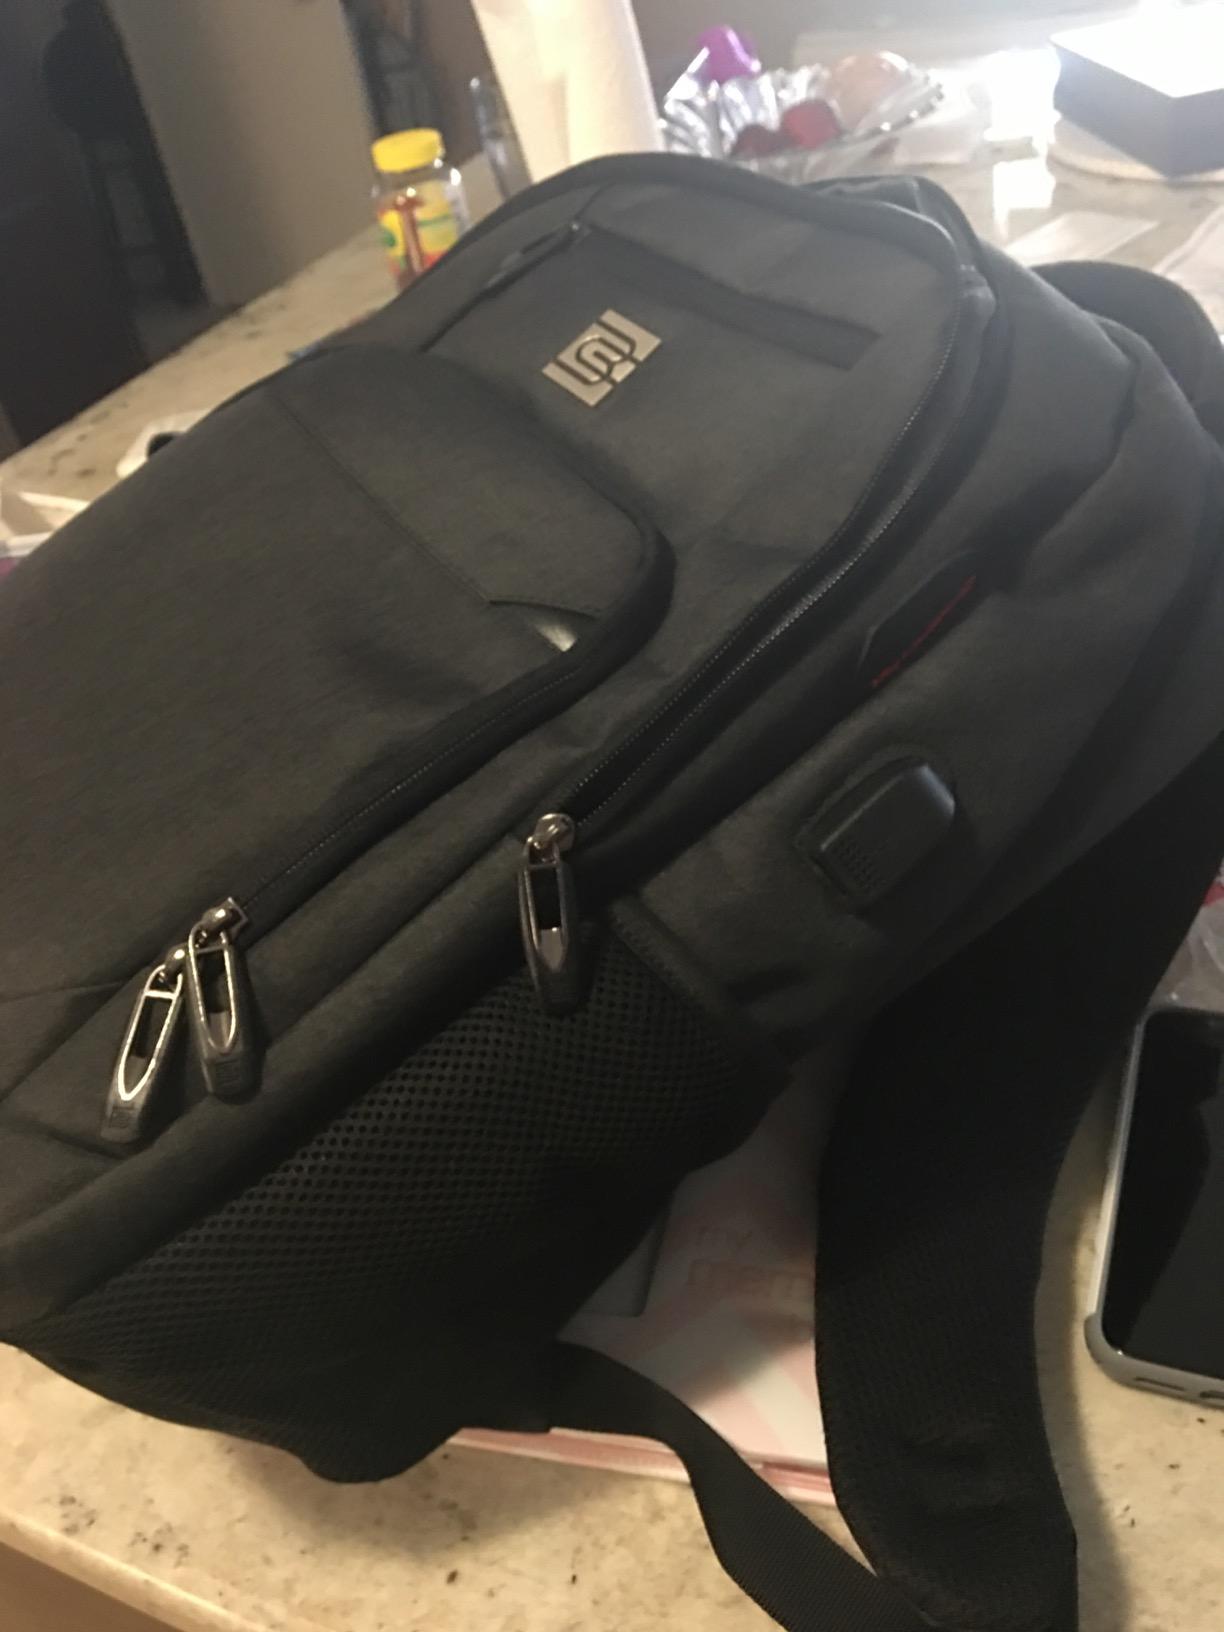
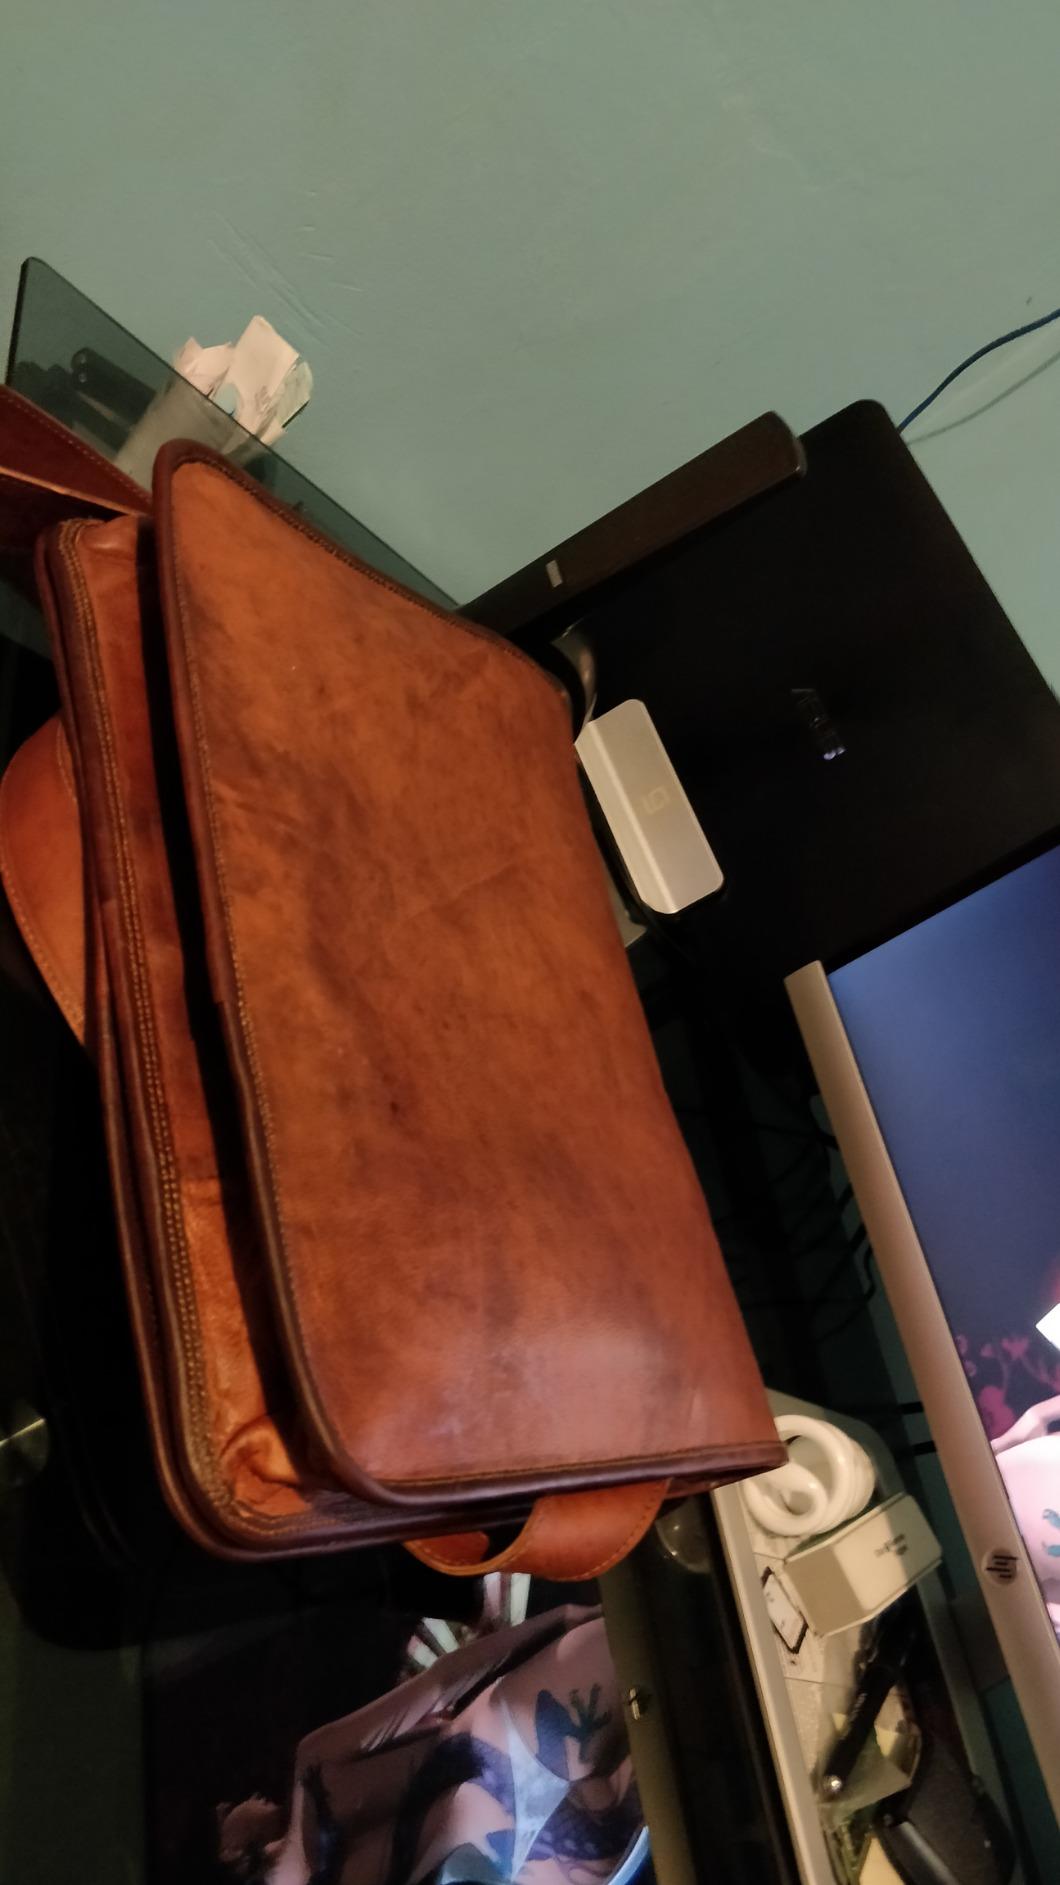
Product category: bag
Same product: no